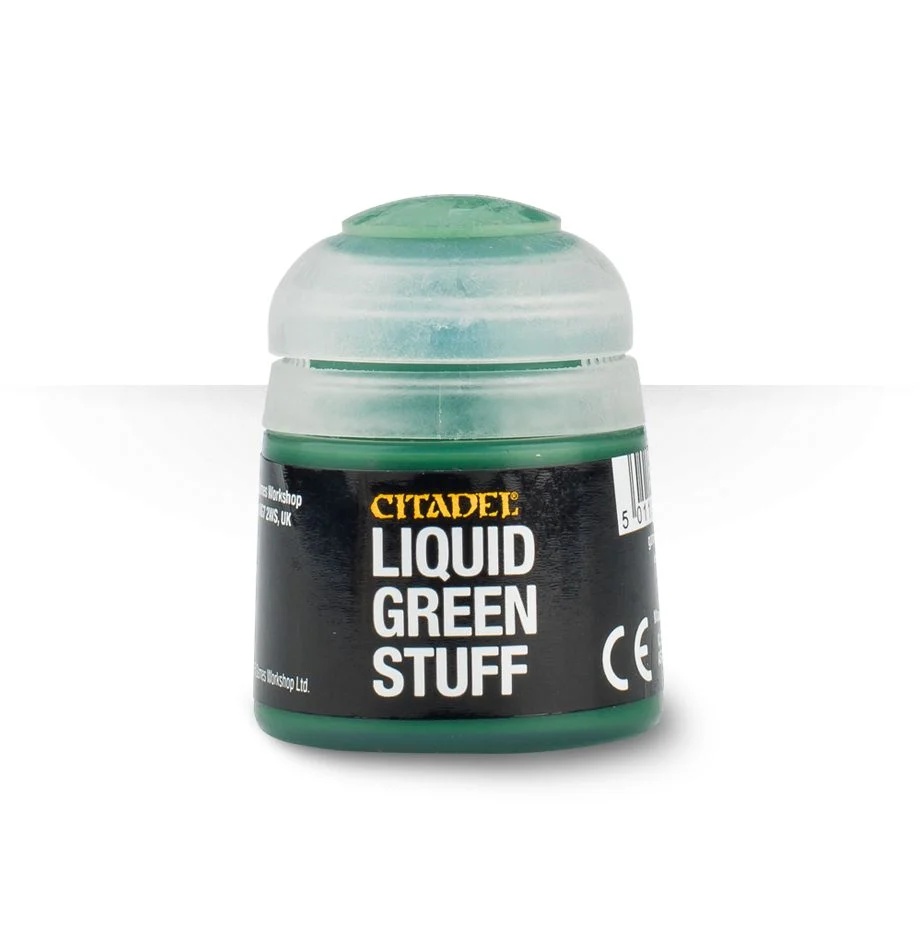
Citadel: Liquid Green Stuff
Brand: Games Workshop
Ideal for filling in small gaps on miniatures, Liquid Green Stuff can be easily filed down with a Citadel File once set. Contains 12ml of Liquid Green Stuff.
Category: Arts & Entertainment > Hobbies & Creative Arts > Arts & Crafts > Art & Crafting Materials > Pottery & Sculpting Materials > Clay & Modeling Dough